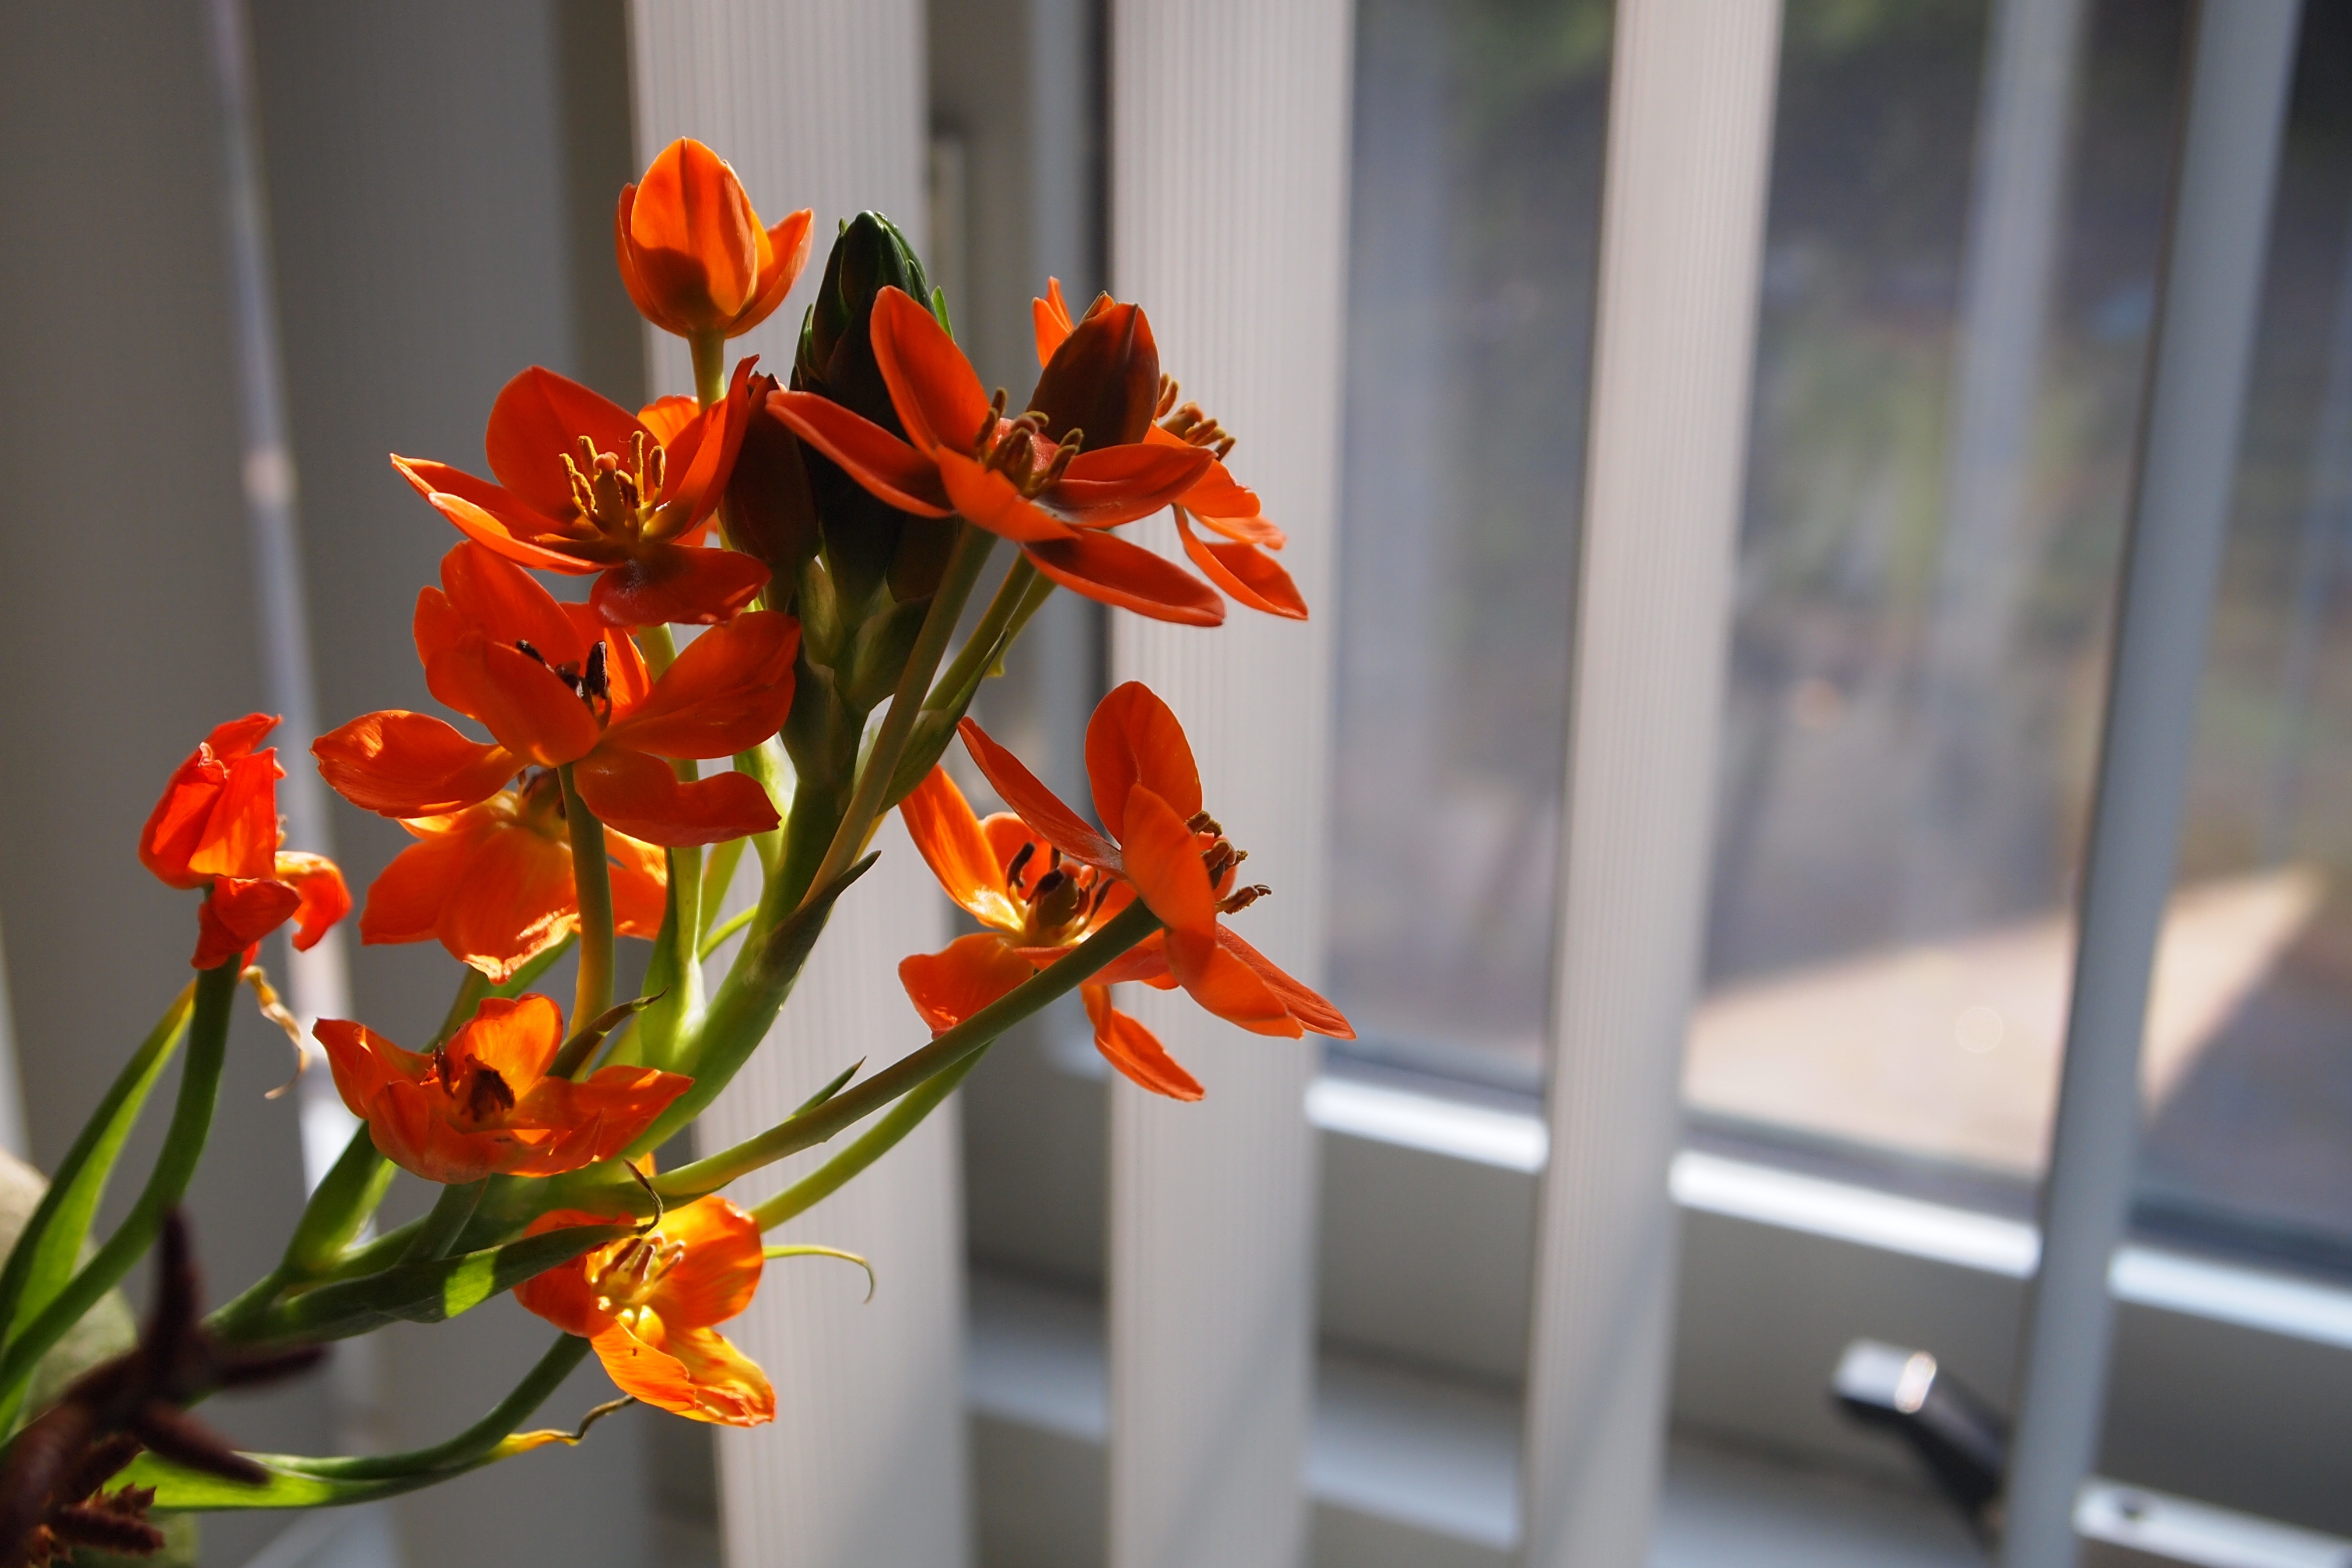
creative, plant, leaf, flower, bloom, orange, spring, red, office, botany, yellow, flora, flowers, floristry, bunch of flowers, macro photography, flowering plant, plant stem, land plant, flower vesicles